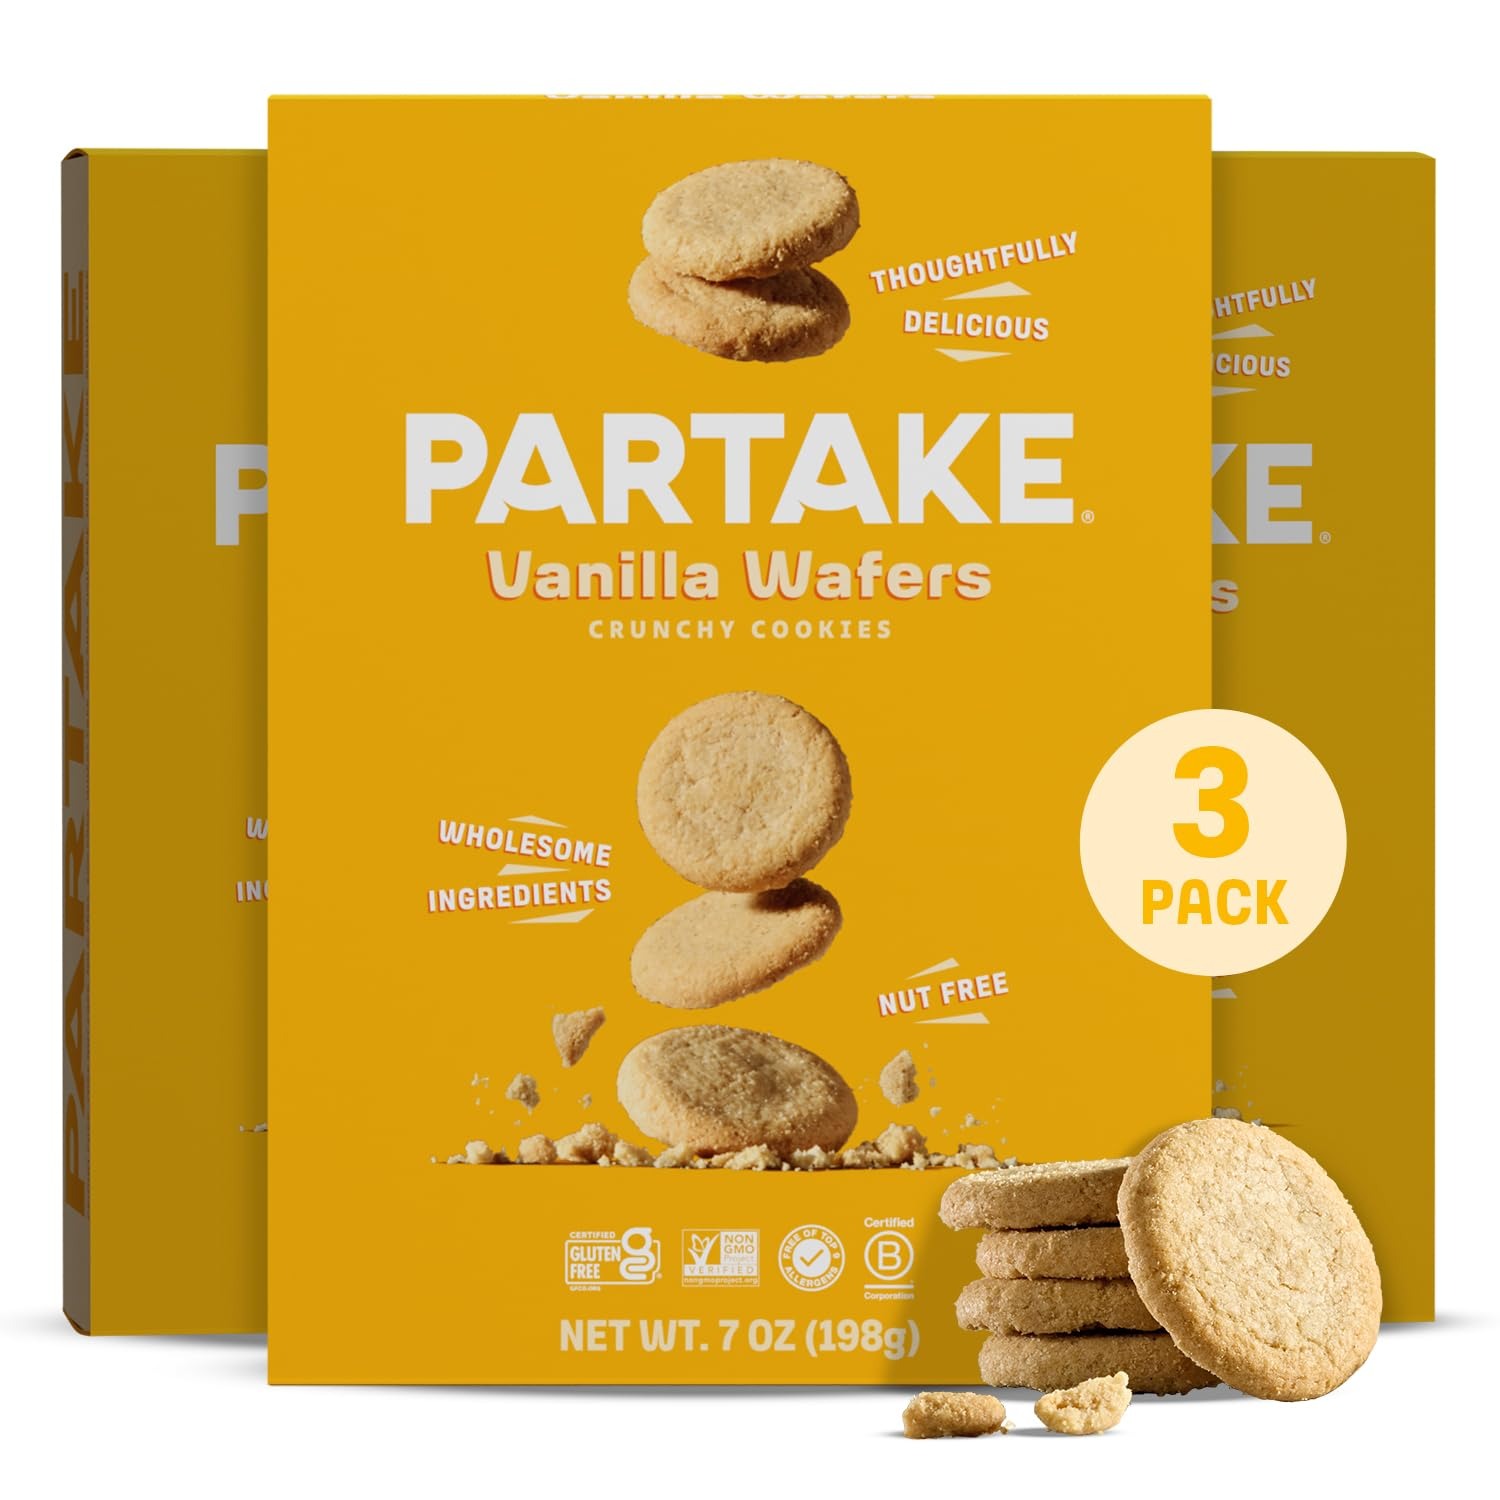
Item Name: Gluten Free Vanilla Wafers by Partake – 3 Pack | Non-GMO, Allergy-Friendly | No Peanuts, Soy, Dairy, Tree Nuts
Bullet Point 1: NEW WAFER COOKIES: From packing school lunches to whipping up your famous banana pudding, or by simply pairing with coffee or tea, Partake’s Vanilla Wafers are your new secret ingredient. The satisfying crunch makes them ideal for snacking and sharing, while the crowd-pleasing flavor is versatile enough for dipping, dunking, and baking.
Bullet Point 2: TOP 9 ALLERGEN-FREE SNACKS: Beyond being super delicious, Partake's Vanilla Wafers are free from the top 9 allergens (free from peanuts, tree nuts, eggs, wheat, milk, soy, fish, shellfish, and sesame), making them safe for school and sharing.
Bullet Point 3: GLUTEN-FREE GOODNESS: Crafted with care and certified gluten-free, these delectable vanilla wafers deliver a perfect blend of sweetness and crunch, providing a satisfying snack for any occasion. Transport your taste buds back to these comforting, classic flavors with a gluten-free snack that redefines what it means to savor every bite.
Bullet Point 4: VERSATILE COOKIES: These vegan, allergy-friendly, & non-GMO vanilla wafers will go the distance to keep your taste buds satisfied. Enjoy them as a grab-n-go treat, a quick pick-me-up during a busy day, in a lunchbox or work bag.
Value: 21.0
Unit: Ounce

Price: 5.415